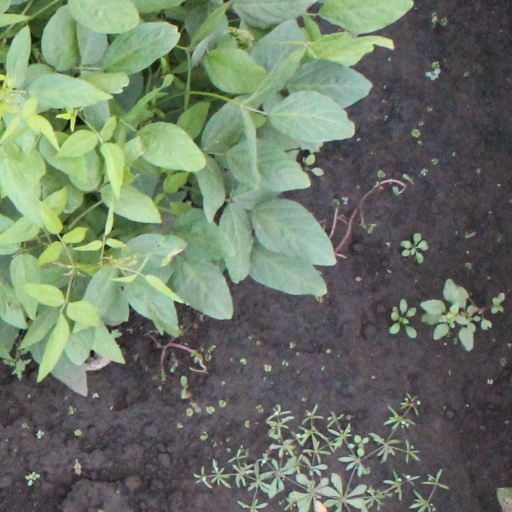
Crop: soybean